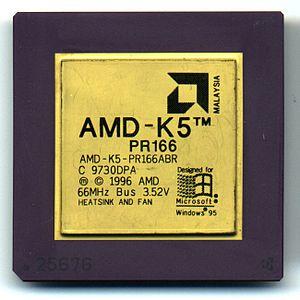
L'AMD K5 est un microprocesseur x86, pour Socket 5/7 construit par AMD, présenté pour la première fois en 1995. Il remplaça l'Am5x86, et fut suivi par le K6. Il est comparable au Cyrix 6x86, possédant tous deux une architecture interne en RISC. Tous les modèles ont 4,3 millions de transistors. Aucun K5 ne supporte les instructions MMX.